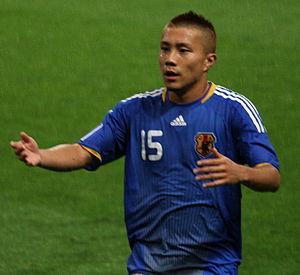
Michihiro Yasuda est un footballeur japonais né le 20 décembre 1987 à Kōbe. Il évolue au poste de latéral gauche au Busan IPark.